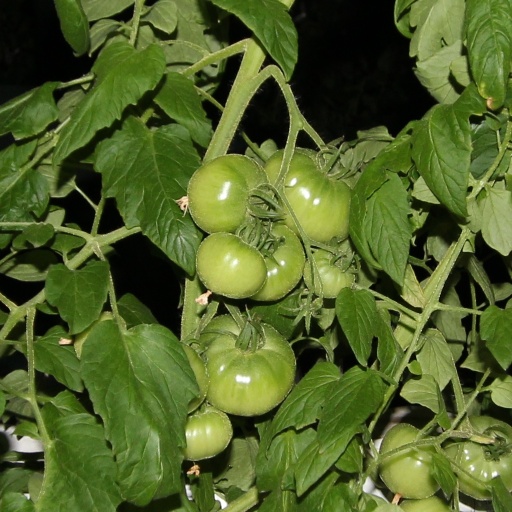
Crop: tomato